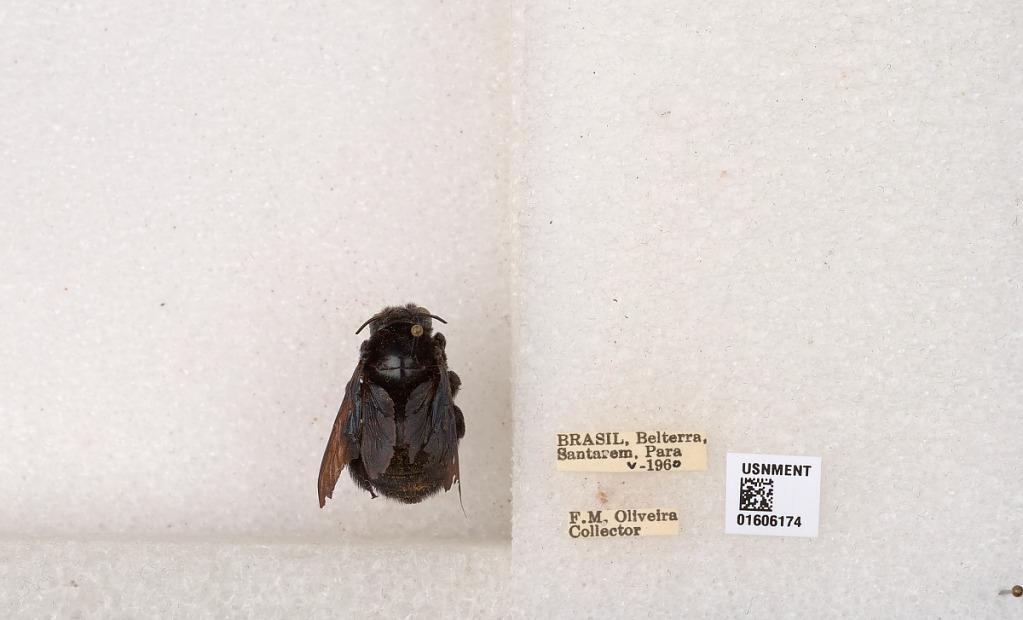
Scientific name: Xylocopa (Neoxylocopa) carbonaria Smith
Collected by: F. Oliveira
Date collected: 1960-5-1
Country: Brazil
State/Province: Para
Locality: Belterra, Santarem
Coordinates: -2.65364, -54.9199